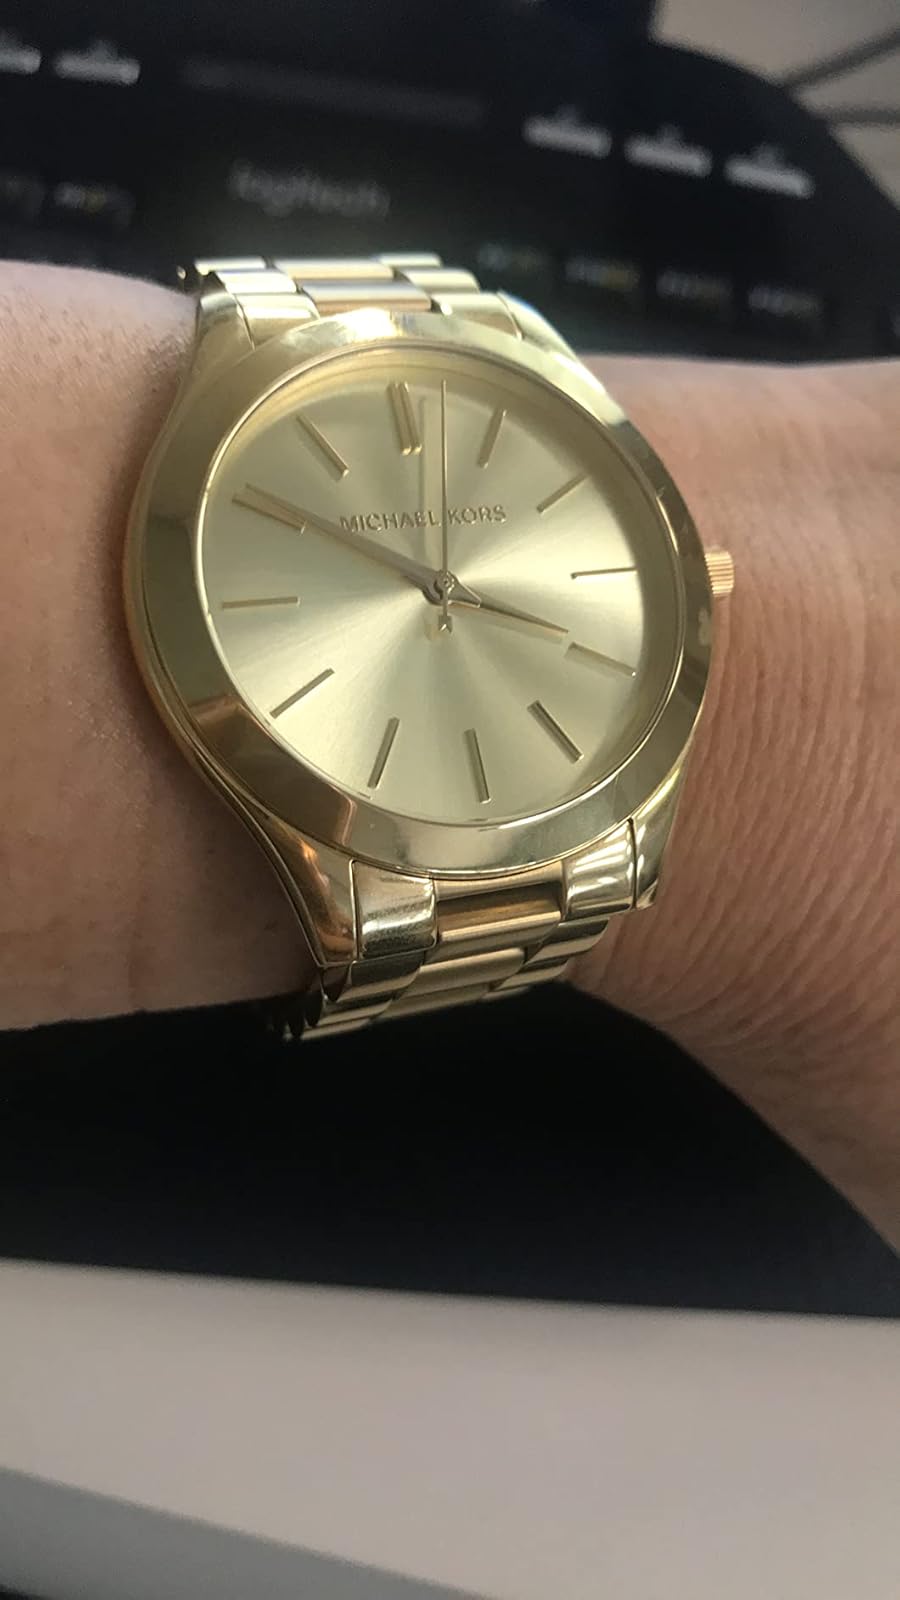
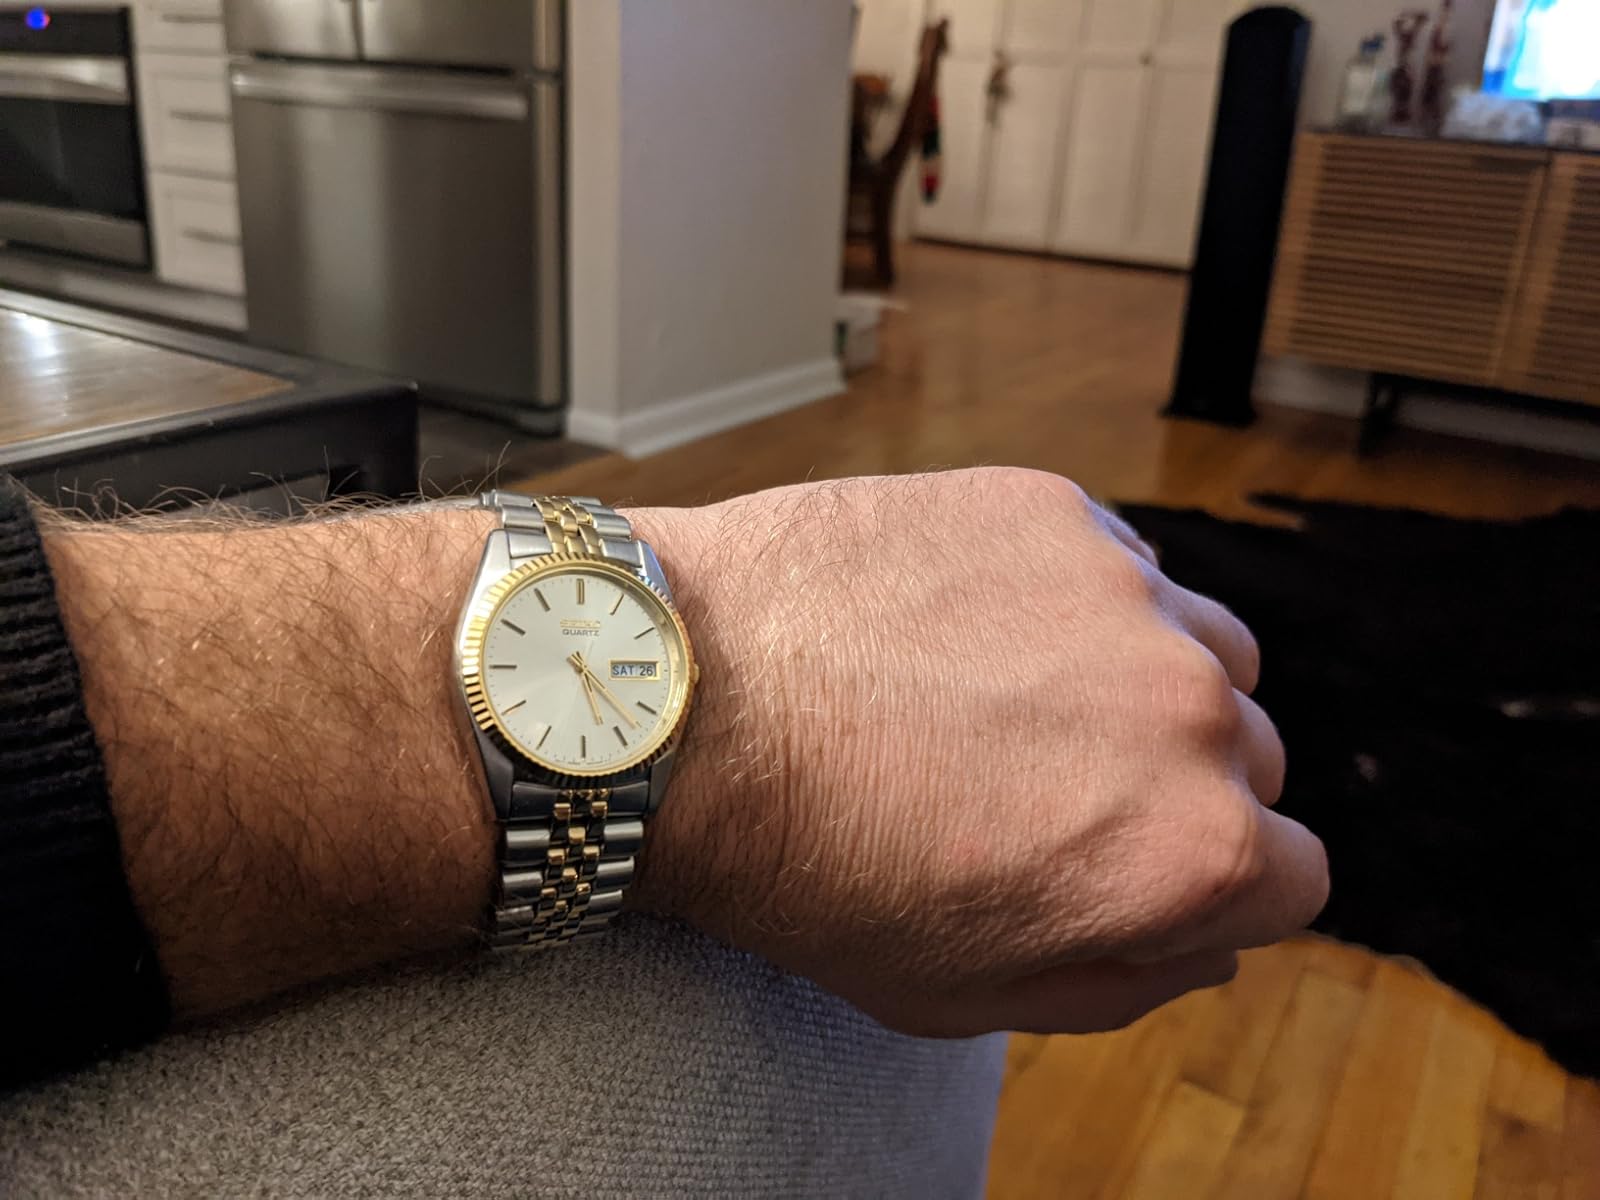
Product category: accessories_watch
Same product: no